2023 Mercedes-Benz factory shooting

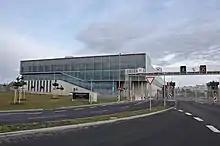
The Mercedes-Benz factory in Sindelfingen, in 2020.

On 11 May 2023, a man suddenly opened fire in a Mercedes-Benz factory in Sindelfingen, a city near Stuttgart, Germany, killing two people. The perpetrator, a 53-year-old man, was taken into custody. Police tweeted that there was no further danger to employees at the plant. Information about the suspect's motive was not immediately available.